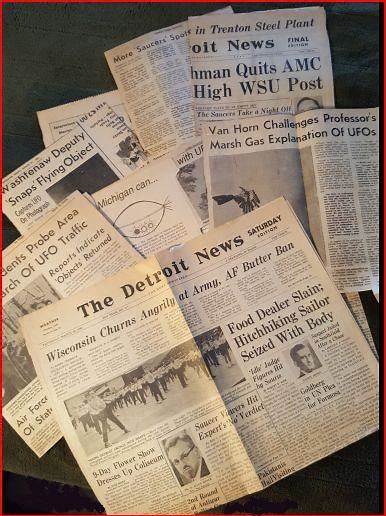
Label: paper